Tazria

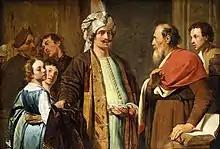
Elisha Refusing Gifts from Naaman (1630 painting by Pieter de Grebber)

A man from Baal-shalishah brought the prophet Elisha bread of the First Fruits—20 loaves of barley—and fresh grain in his sack to give to the people to eat. Elisha's servant asked Elisha how he could feed a hundred men with these rations, but Elisha told his servant to give the food to the people, for God said that they would eat and have food left over. So the servant set the food before the men, they ate, and they had food left over, just as God had said.